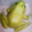
Label: frog